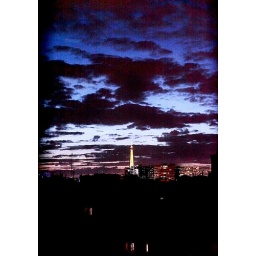
Eiffel tower in my window 2